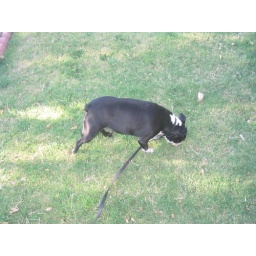
Missy in grass at house